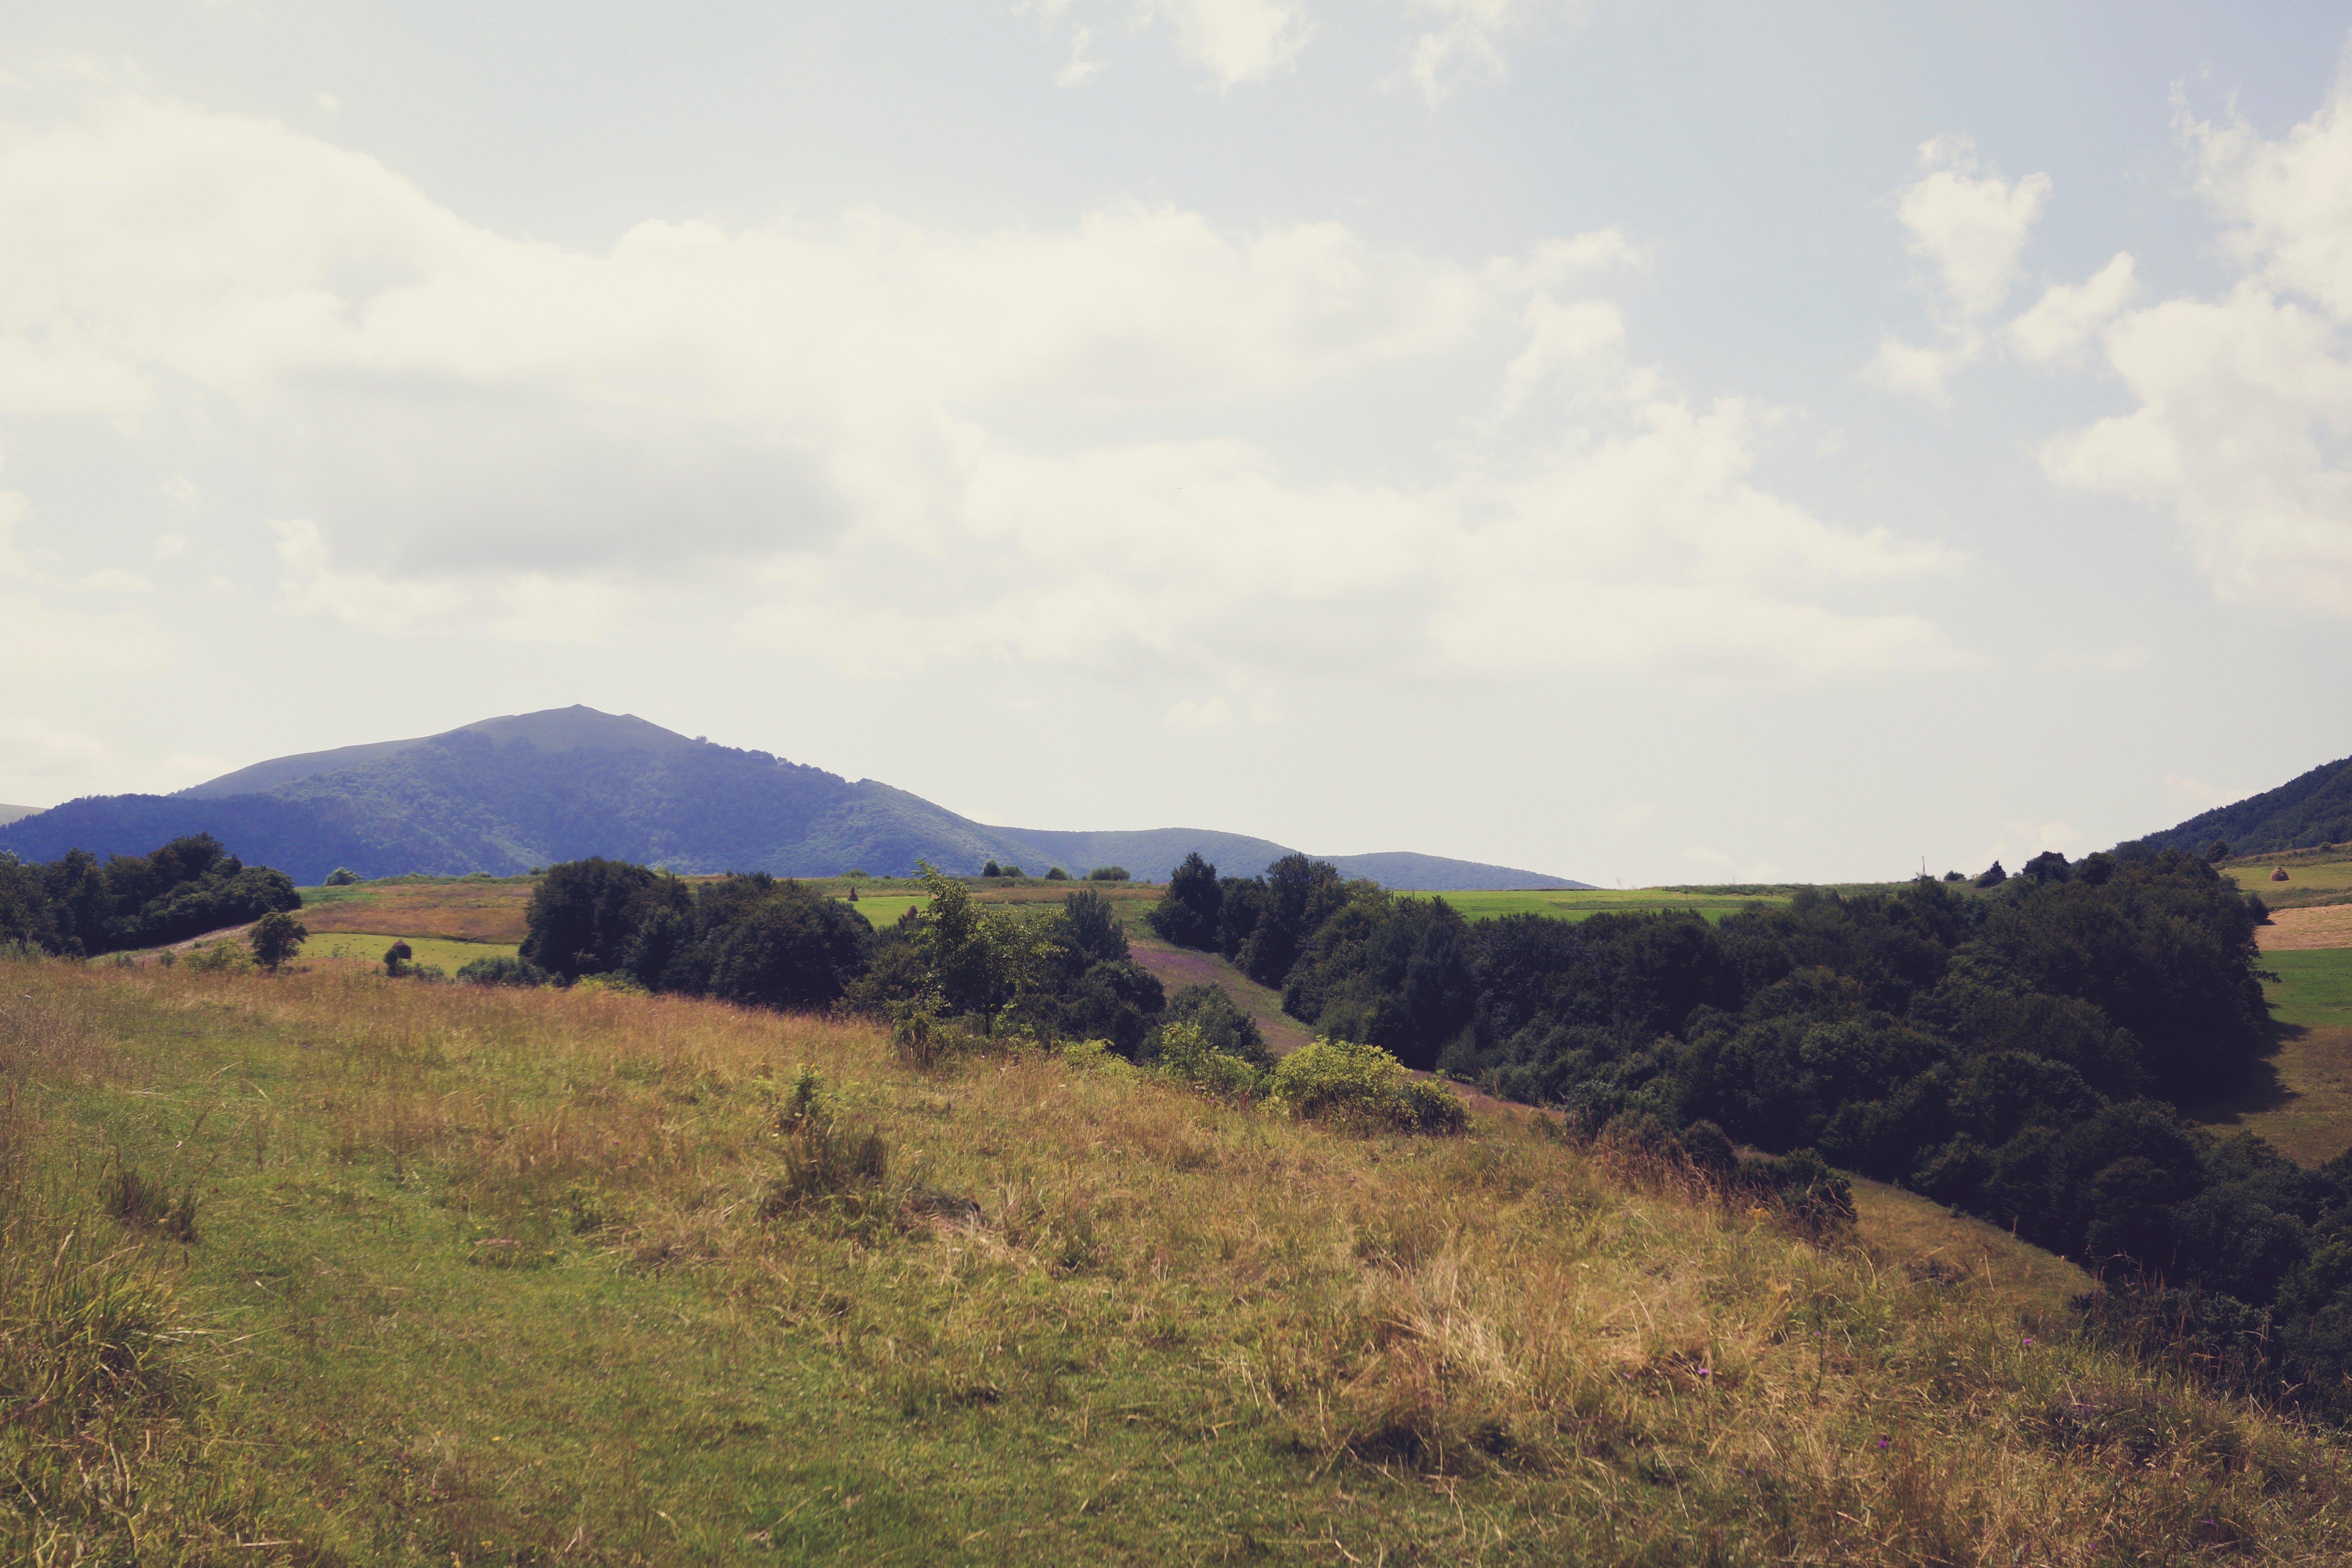
landscape, mountain, cloud, meadow, prairie, hill, mountain range, highland, terrain, ridge, grassland, plateau, fell, loch, ecosystem, rural area, landform, geographical feature, mountainous landforms